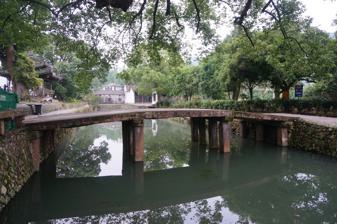
Building: Lishui River Bridge (Yongjia County)
Country: China
Year built: 1558
This article is about Lishui River Bridge in Yongjia County, Zhejiang. For the bridge in Zhangjiajie, Hunan, see Lishui River Bridge . This article is an orphan , as no other articles link to it . Please introduce links to this page from related articles ; try the Find link tool for suggestions. ( February 2023 ) Bridge in Zhejiang, China Lishui River Bridge 丽水桥 Lishui River Bridge in June 2016 Coordinates 28°20′32″N 120°44′27″E / 28.342281°N 120.740785°E / 28.342281; 120.740785 Carries Pedestrians Crosses Lishui River Locale Yantou [ zh ] , Yongjia County , Zhejiang , China Characteristics Design Bridge Material Stone Total length 12 metres (39 ft) Width 3.8 metres (12 ft) Longest span 4 metres (13 ft) History Construction end 1558 Location The Lishui River Bridge ( simplified Chinese : 丽水桥 ; traditional Chinese : 麗水橋 ; pinyin : Lìshuǐ Qiáo ) is a historic stone bridge over the Lishui River in the town of Yantou [ zh ] , Yongjia County , Zhejiang , China. History Lishui River Bridge was built in 1558 during the reign of the Jiajing Emperor of the Ming dynasty (1368–1644). In August 1997, it was classified as a provincial-level cultural heritage site by the Government of Zhejiang. References